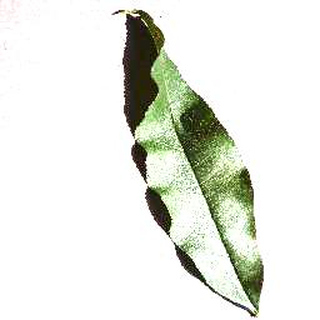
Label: healthy_peach